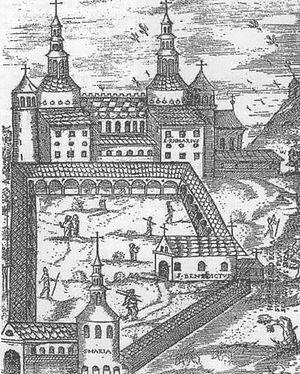
Saint Riquier ""abbaye Carolingienne"" 3 églises ( dessin de 1672)"